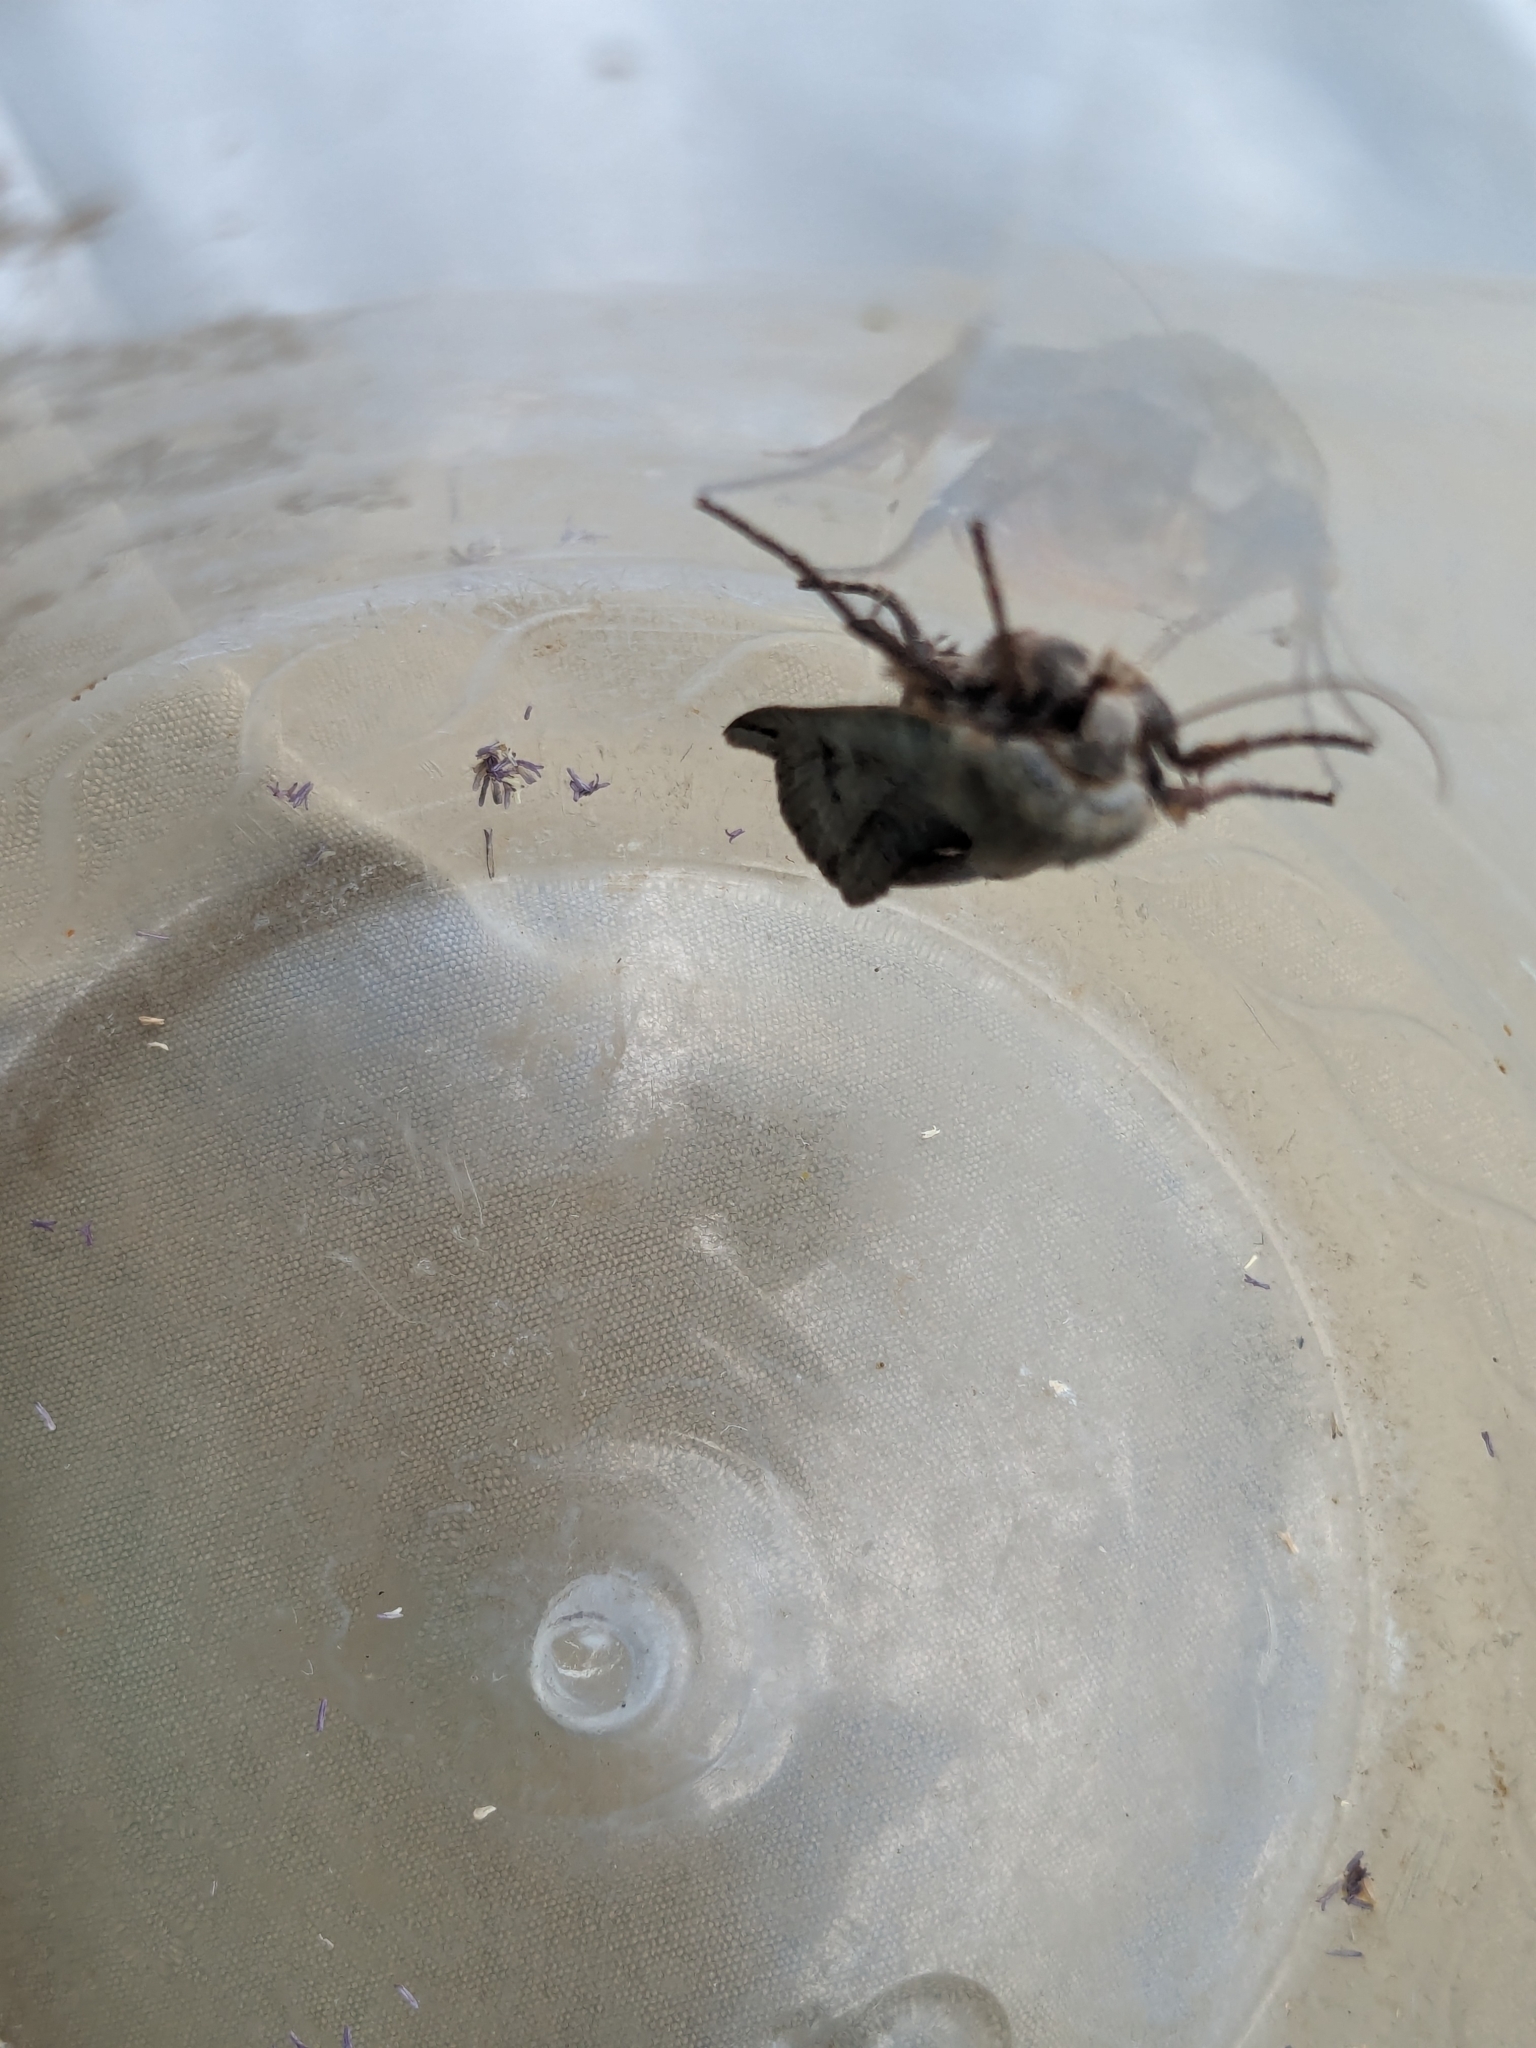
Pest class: cutworms